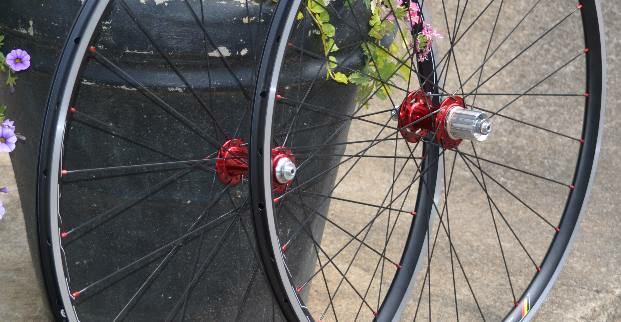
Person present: No